VDAC1

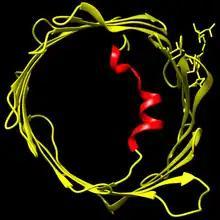
mVDAC1 top down view with alpha helix in the center of the pore.

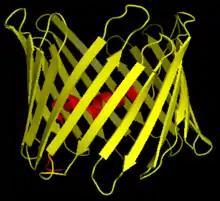
mVDAC1 side view showing antiparallel beta strands

The three VDAC isoforms (VDAC1, VDAC2, and VDAC3) have highly conserved DNA sequences as well as 3D structures forming a wide β-barrel structure, inside of which the alpha helical N-terminal segment resides to partially close the pore. VDAC1's structure was solved by 3 independent labs by x-ray crystallography, Nuclear Magnetic Resonance (NMR) spectroscopy, or a combination of both. Two of these structural studies were used to determine human VDAC1 (hVDAC1) structure while X-ray crystallography was used to solve murine VDAC1 (mVDAC1) structure that differs from hVDAC1 by only two residues. These determined structures aligned with earlier circular dichroism studies that predicted the presence of alpha helix and β-strand domains.